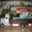
Label: truck